Haseki Sultan Imaret

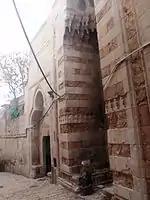
The "imaret"'s north door (left) and the red-and-white former palace of Lady Tunshuk.

The Haseki Sultan waqf complex was constructed at the height of the Ottoman era. In addition to the soup kitchen, the complex consisted of a mosque, a 55-room pilgrim hospice, and an inn ("khan") for travellers.